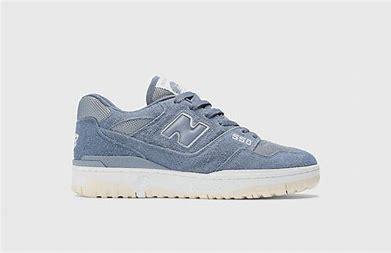
Brand: New
Model: Balance kg New Balance 550